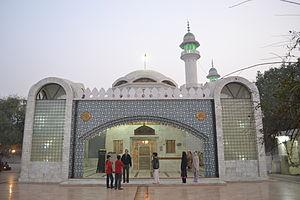
Le district de Kasur est une subdivision administrative de l'est de la province du Pendjab au Pakistan. Constitué autour de sa capitale, Kasur, qui est par ailleurs l'une des plus importantes villes de la province, le district est entouré par Lahore au nord, l'Inde à l'est, le district d'Okara au sud, et enfin par le district de Nankana Sahib à l'ouest. Il a été créé le 1ᵉʳ juillet 1976 en divisant le district de Lahore.